NZR JA class

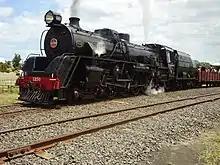
J 1250 Diana standing at Victoria Ave Station on the Glenbrook Vintage Railway

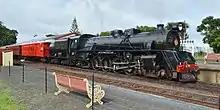
J 1250 Diana at Glenbrook Station

Six of the Hillside J class survived to be preserved; by contrast, only one North British J remains. Additionally, two preserved J-class locomotives have North British J tenders.